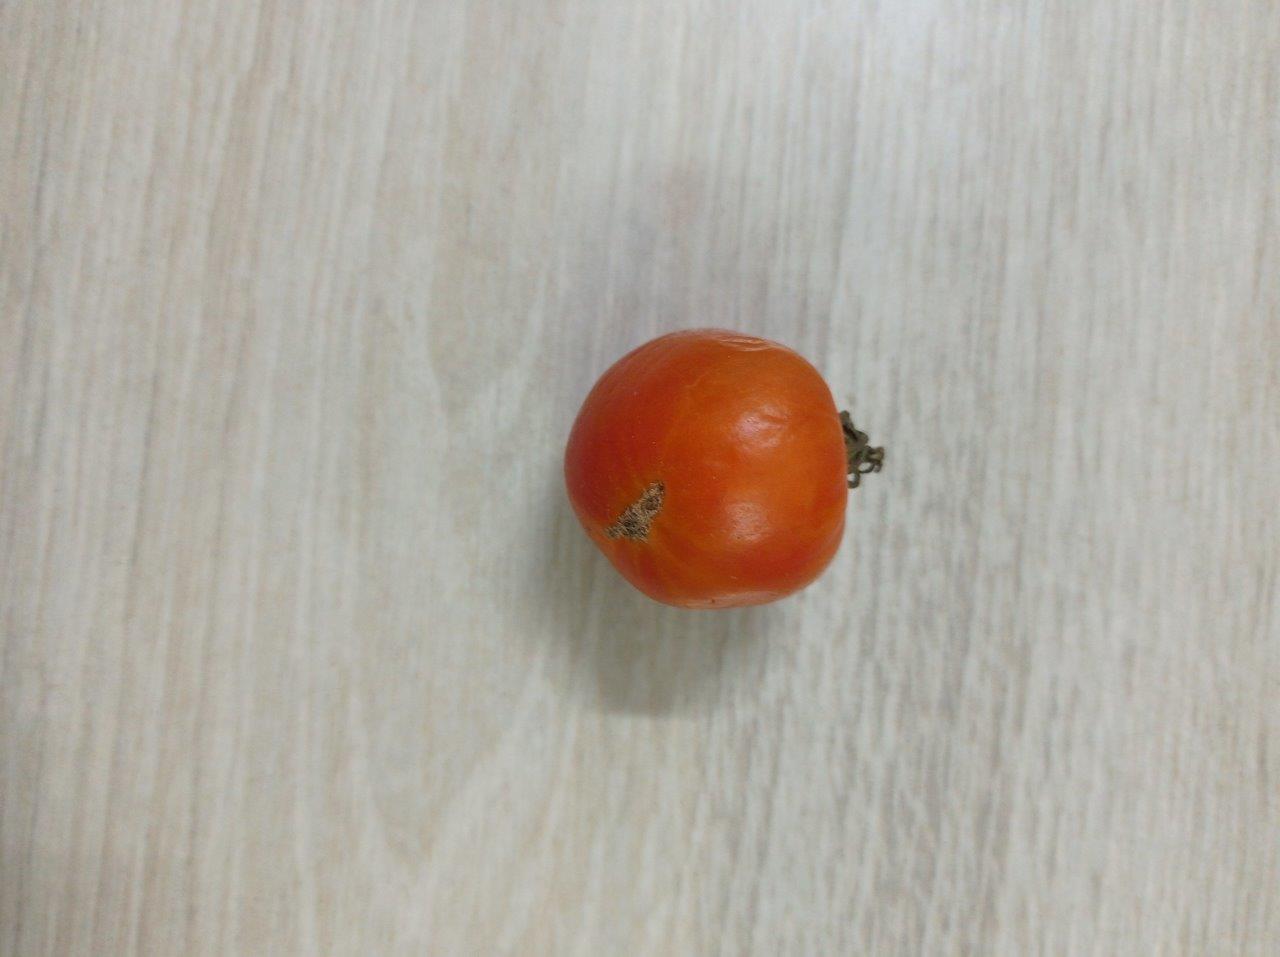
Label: Fresh